Sine Cerere et Baccho friget Venus

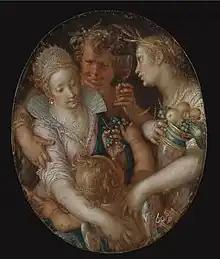
Cabinet painting, about 1605, by Joachim Wtewael

The motif was especially favoured in the late sixteenth and early seventeenth centuries in the Netherlands and in the circle of mannerist artists at the court of Emperor Rudolf II in Prague.